2015 Austrian Grand Prix

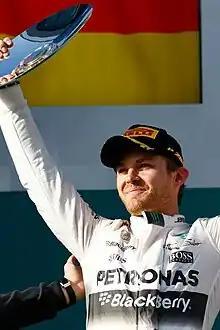
Nico Rosberg (pictured at the Australian Grand Prix) won the race after overtaking teammate Hamilton at the start.

At the start of the race, Rosberg got off the line well and overtook teammate Hamilton for the lead going into turn one. Coming out of the following turn, Kimi Räikkönen was caught out by heavy wheelspin on his harder tyre compound going side by side and swept to the outside of the track, crashing into Fernando Alonso's McLaren, who was lifted on top of the Ferrari. Both drivers were able to walk away unharmed from the incident. The collision brought out the safety car. At the end of the lap, Daniil Kvyat made a pit stop to replace a damaged front wing, while Will Stevens retired from the race with an oil leak. When the safety car came back into the pit lane on the end of lap six, Rosberg was able to defend his lead against Hamilton and quickly built a gap, leading him by 2.3 seconds by lap eleven. Lap twelve saw the second McLaren of Jenson Button retiring with an intake system sensor failure.